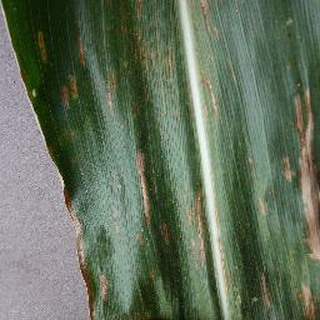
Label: corn_cercospora_leaf_spot